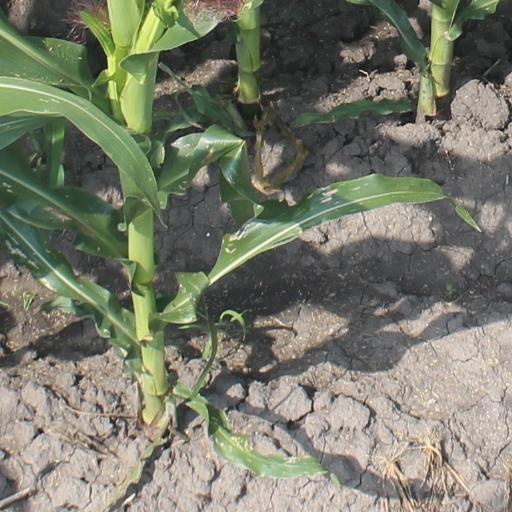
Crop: maize; corn